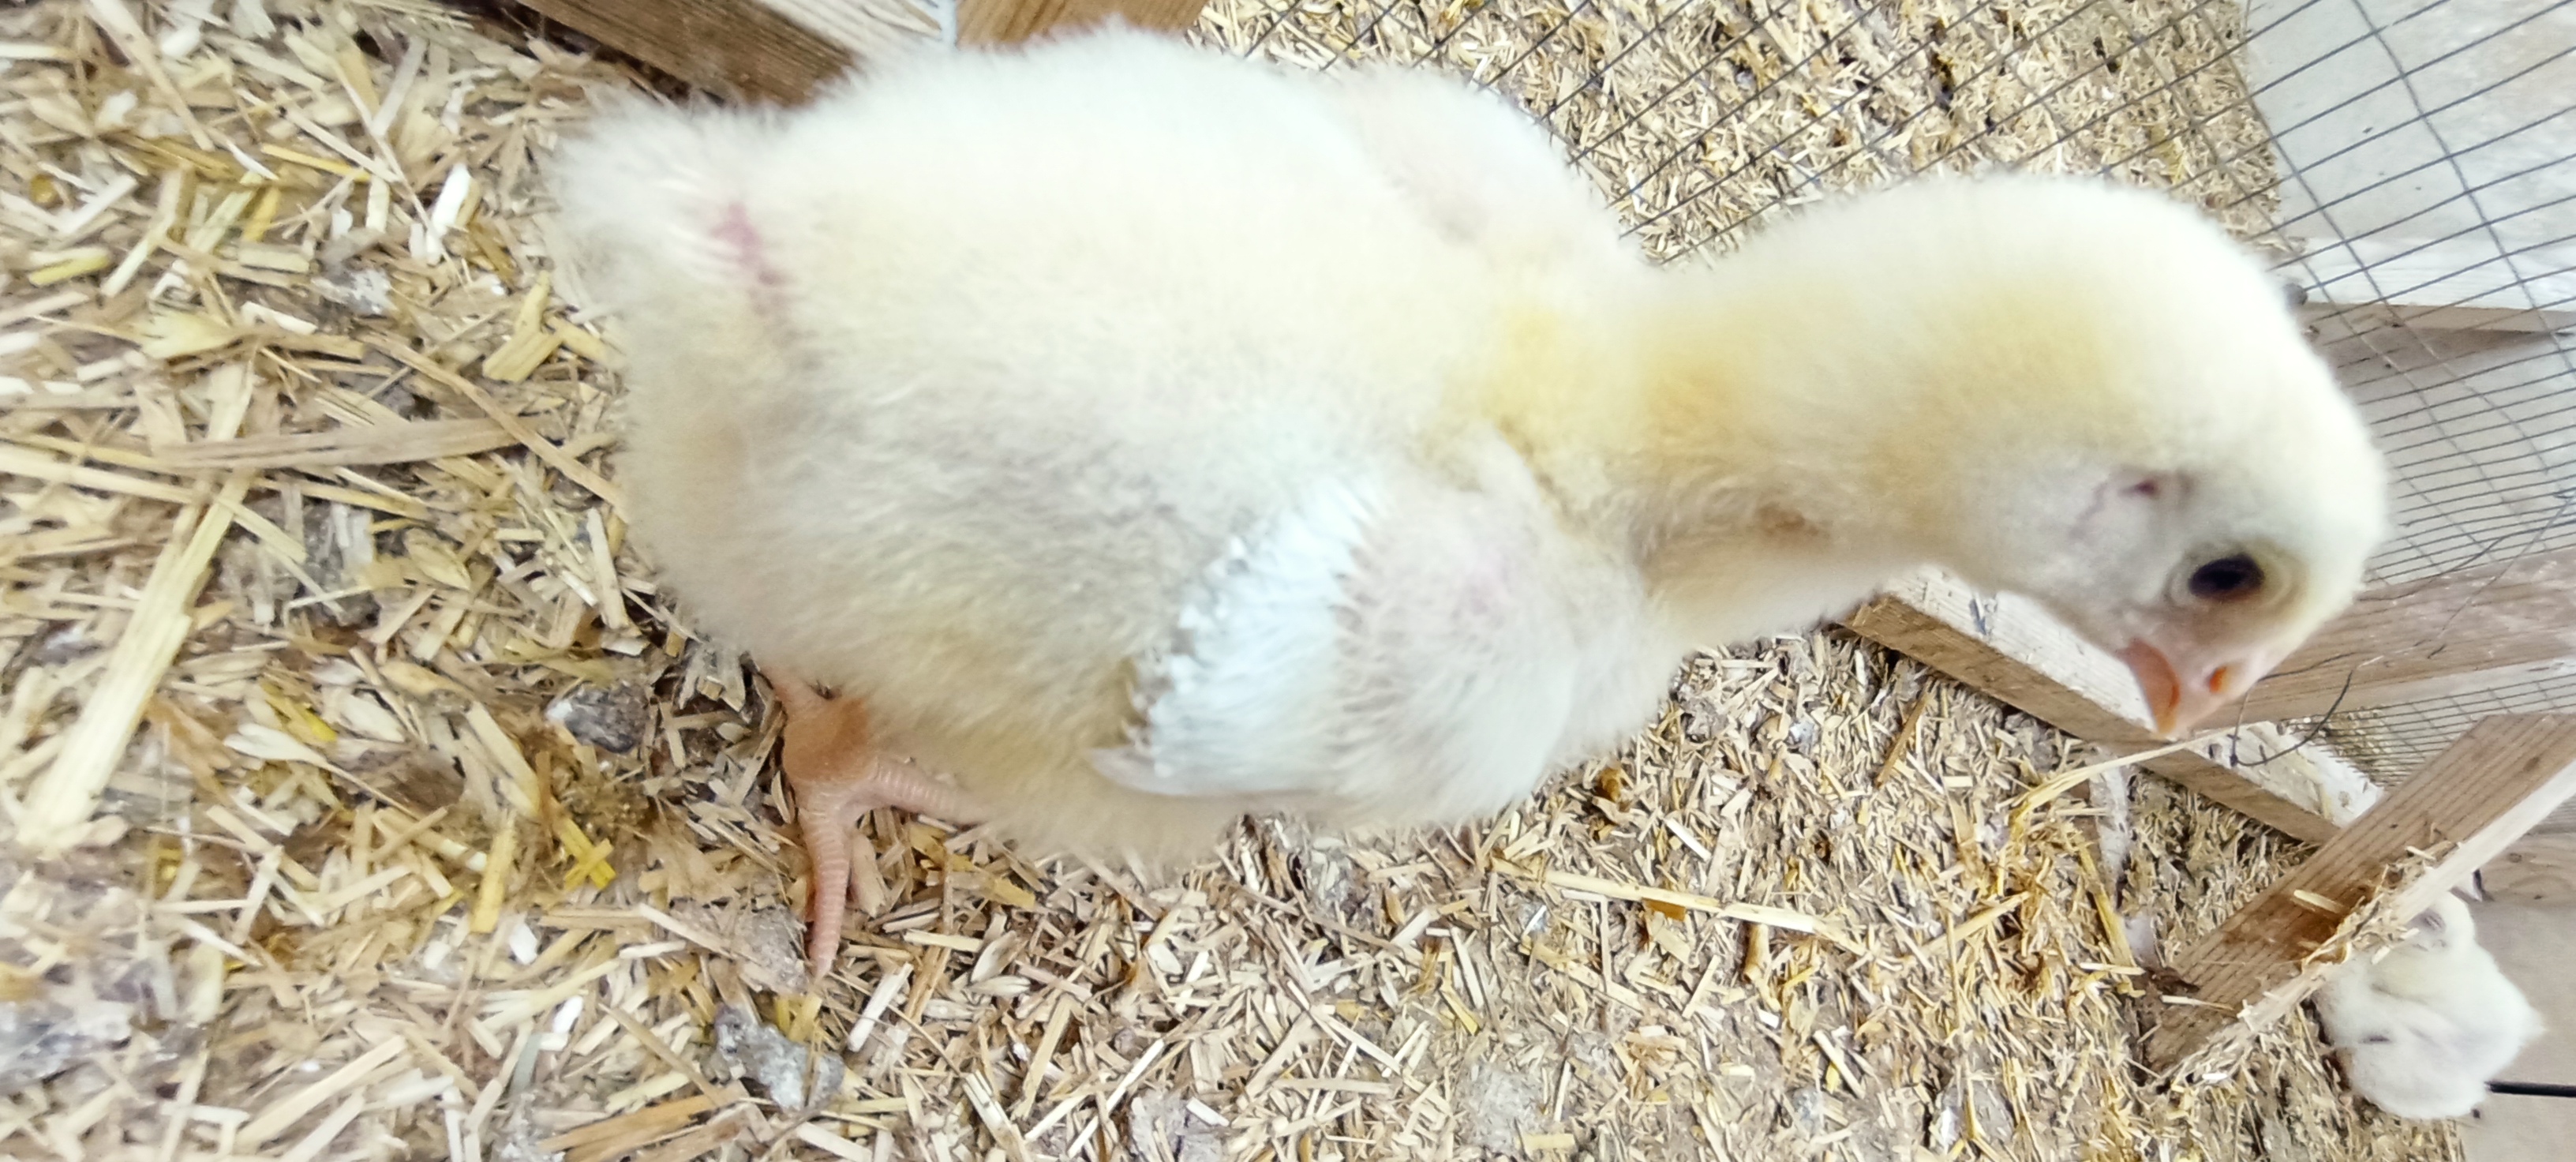
Weight: 351 g